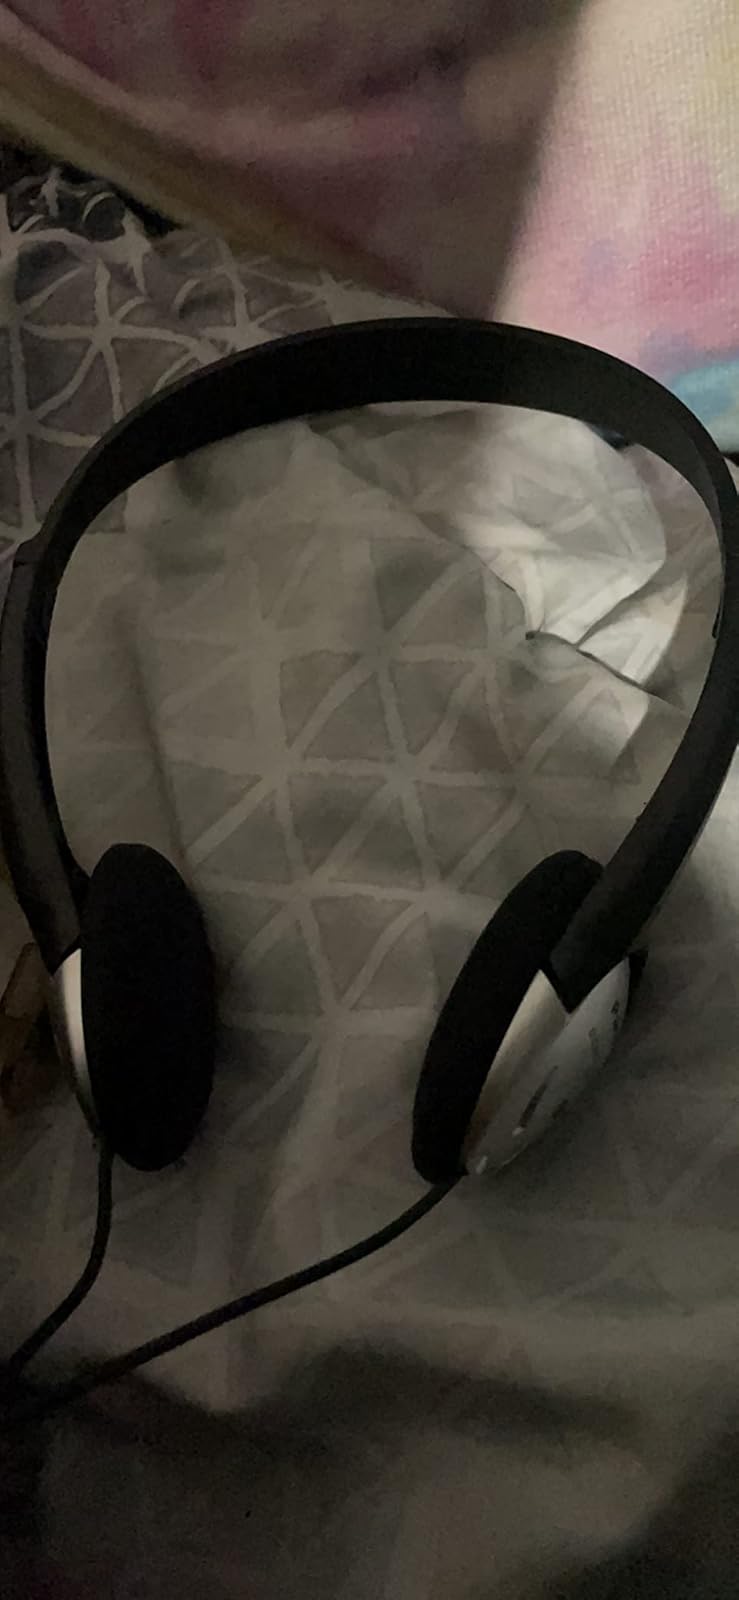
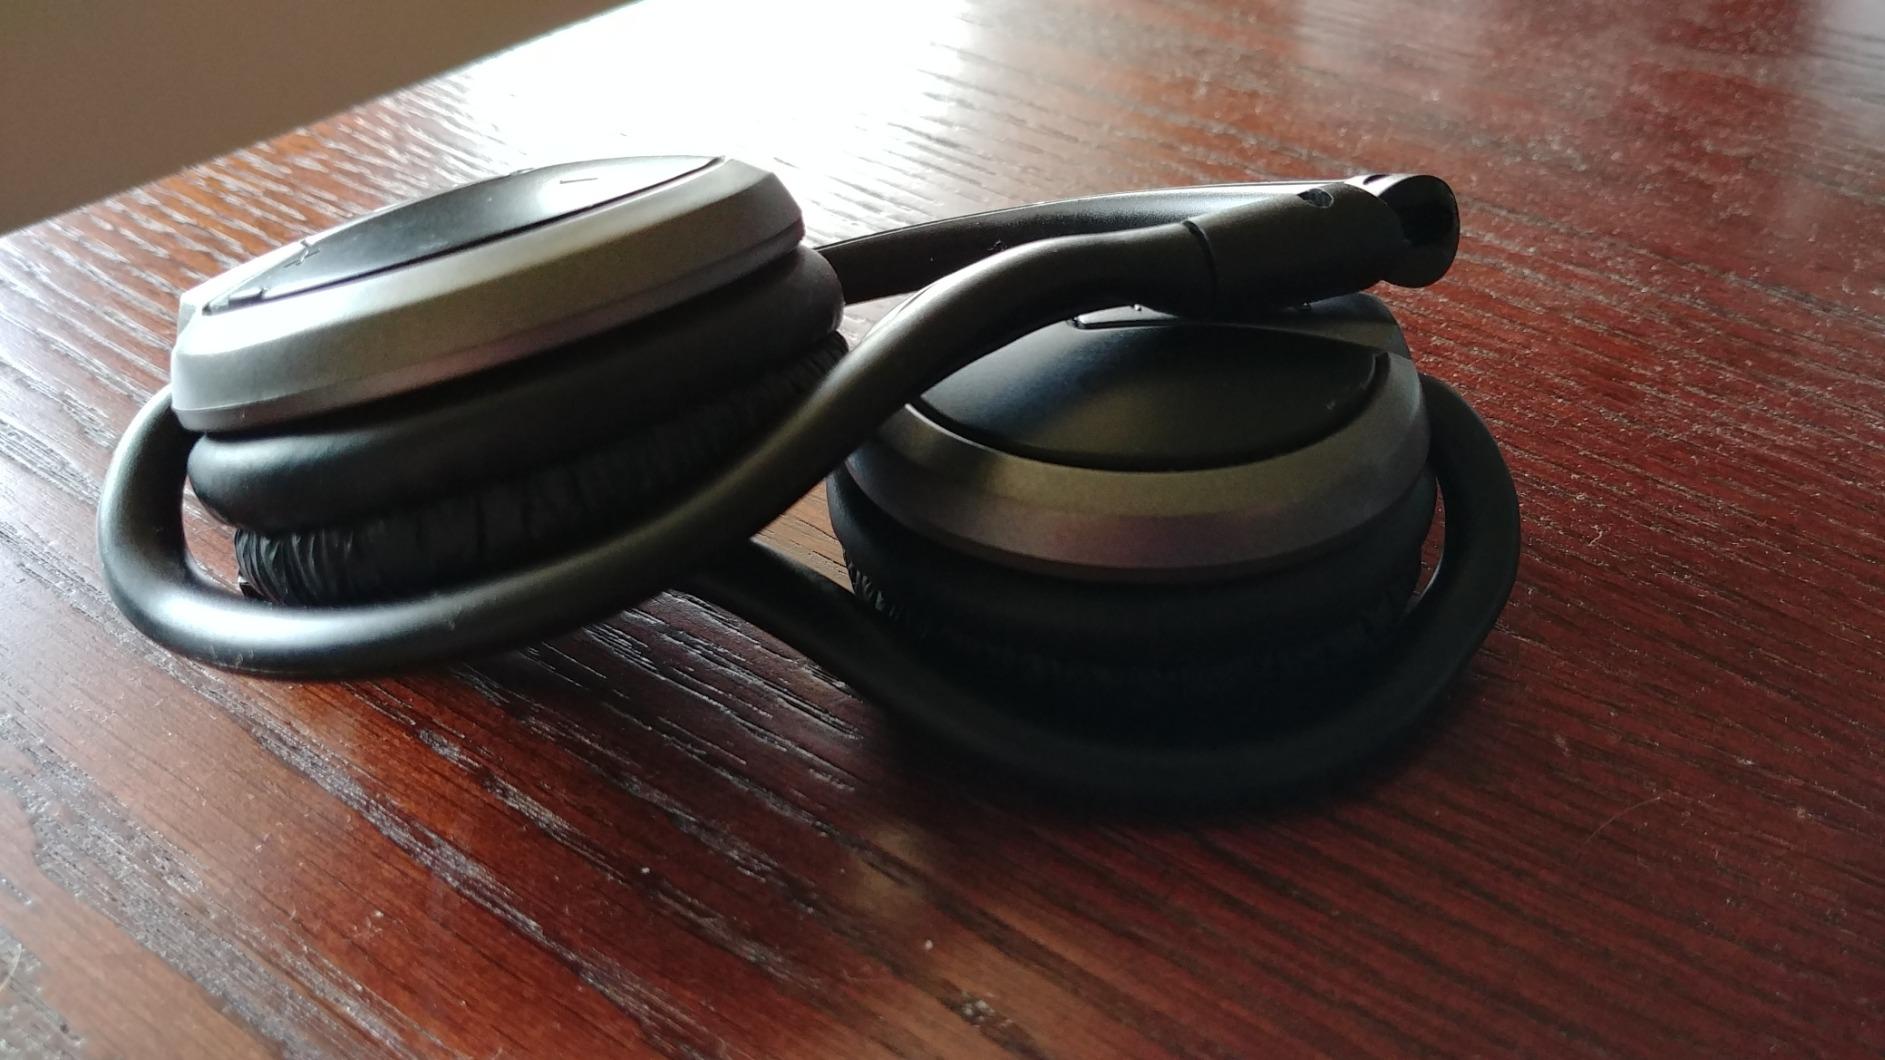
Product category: headphones
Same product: no